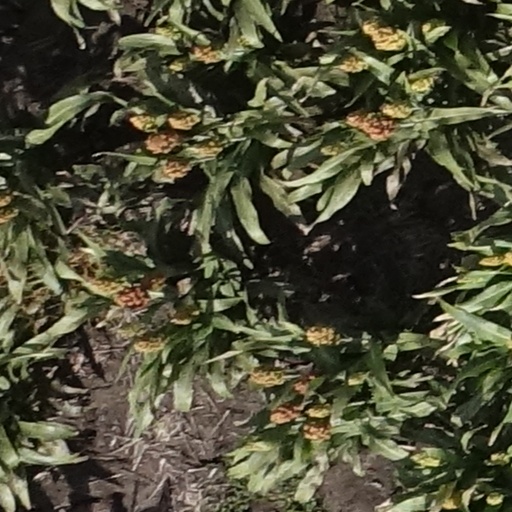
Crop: sorghum